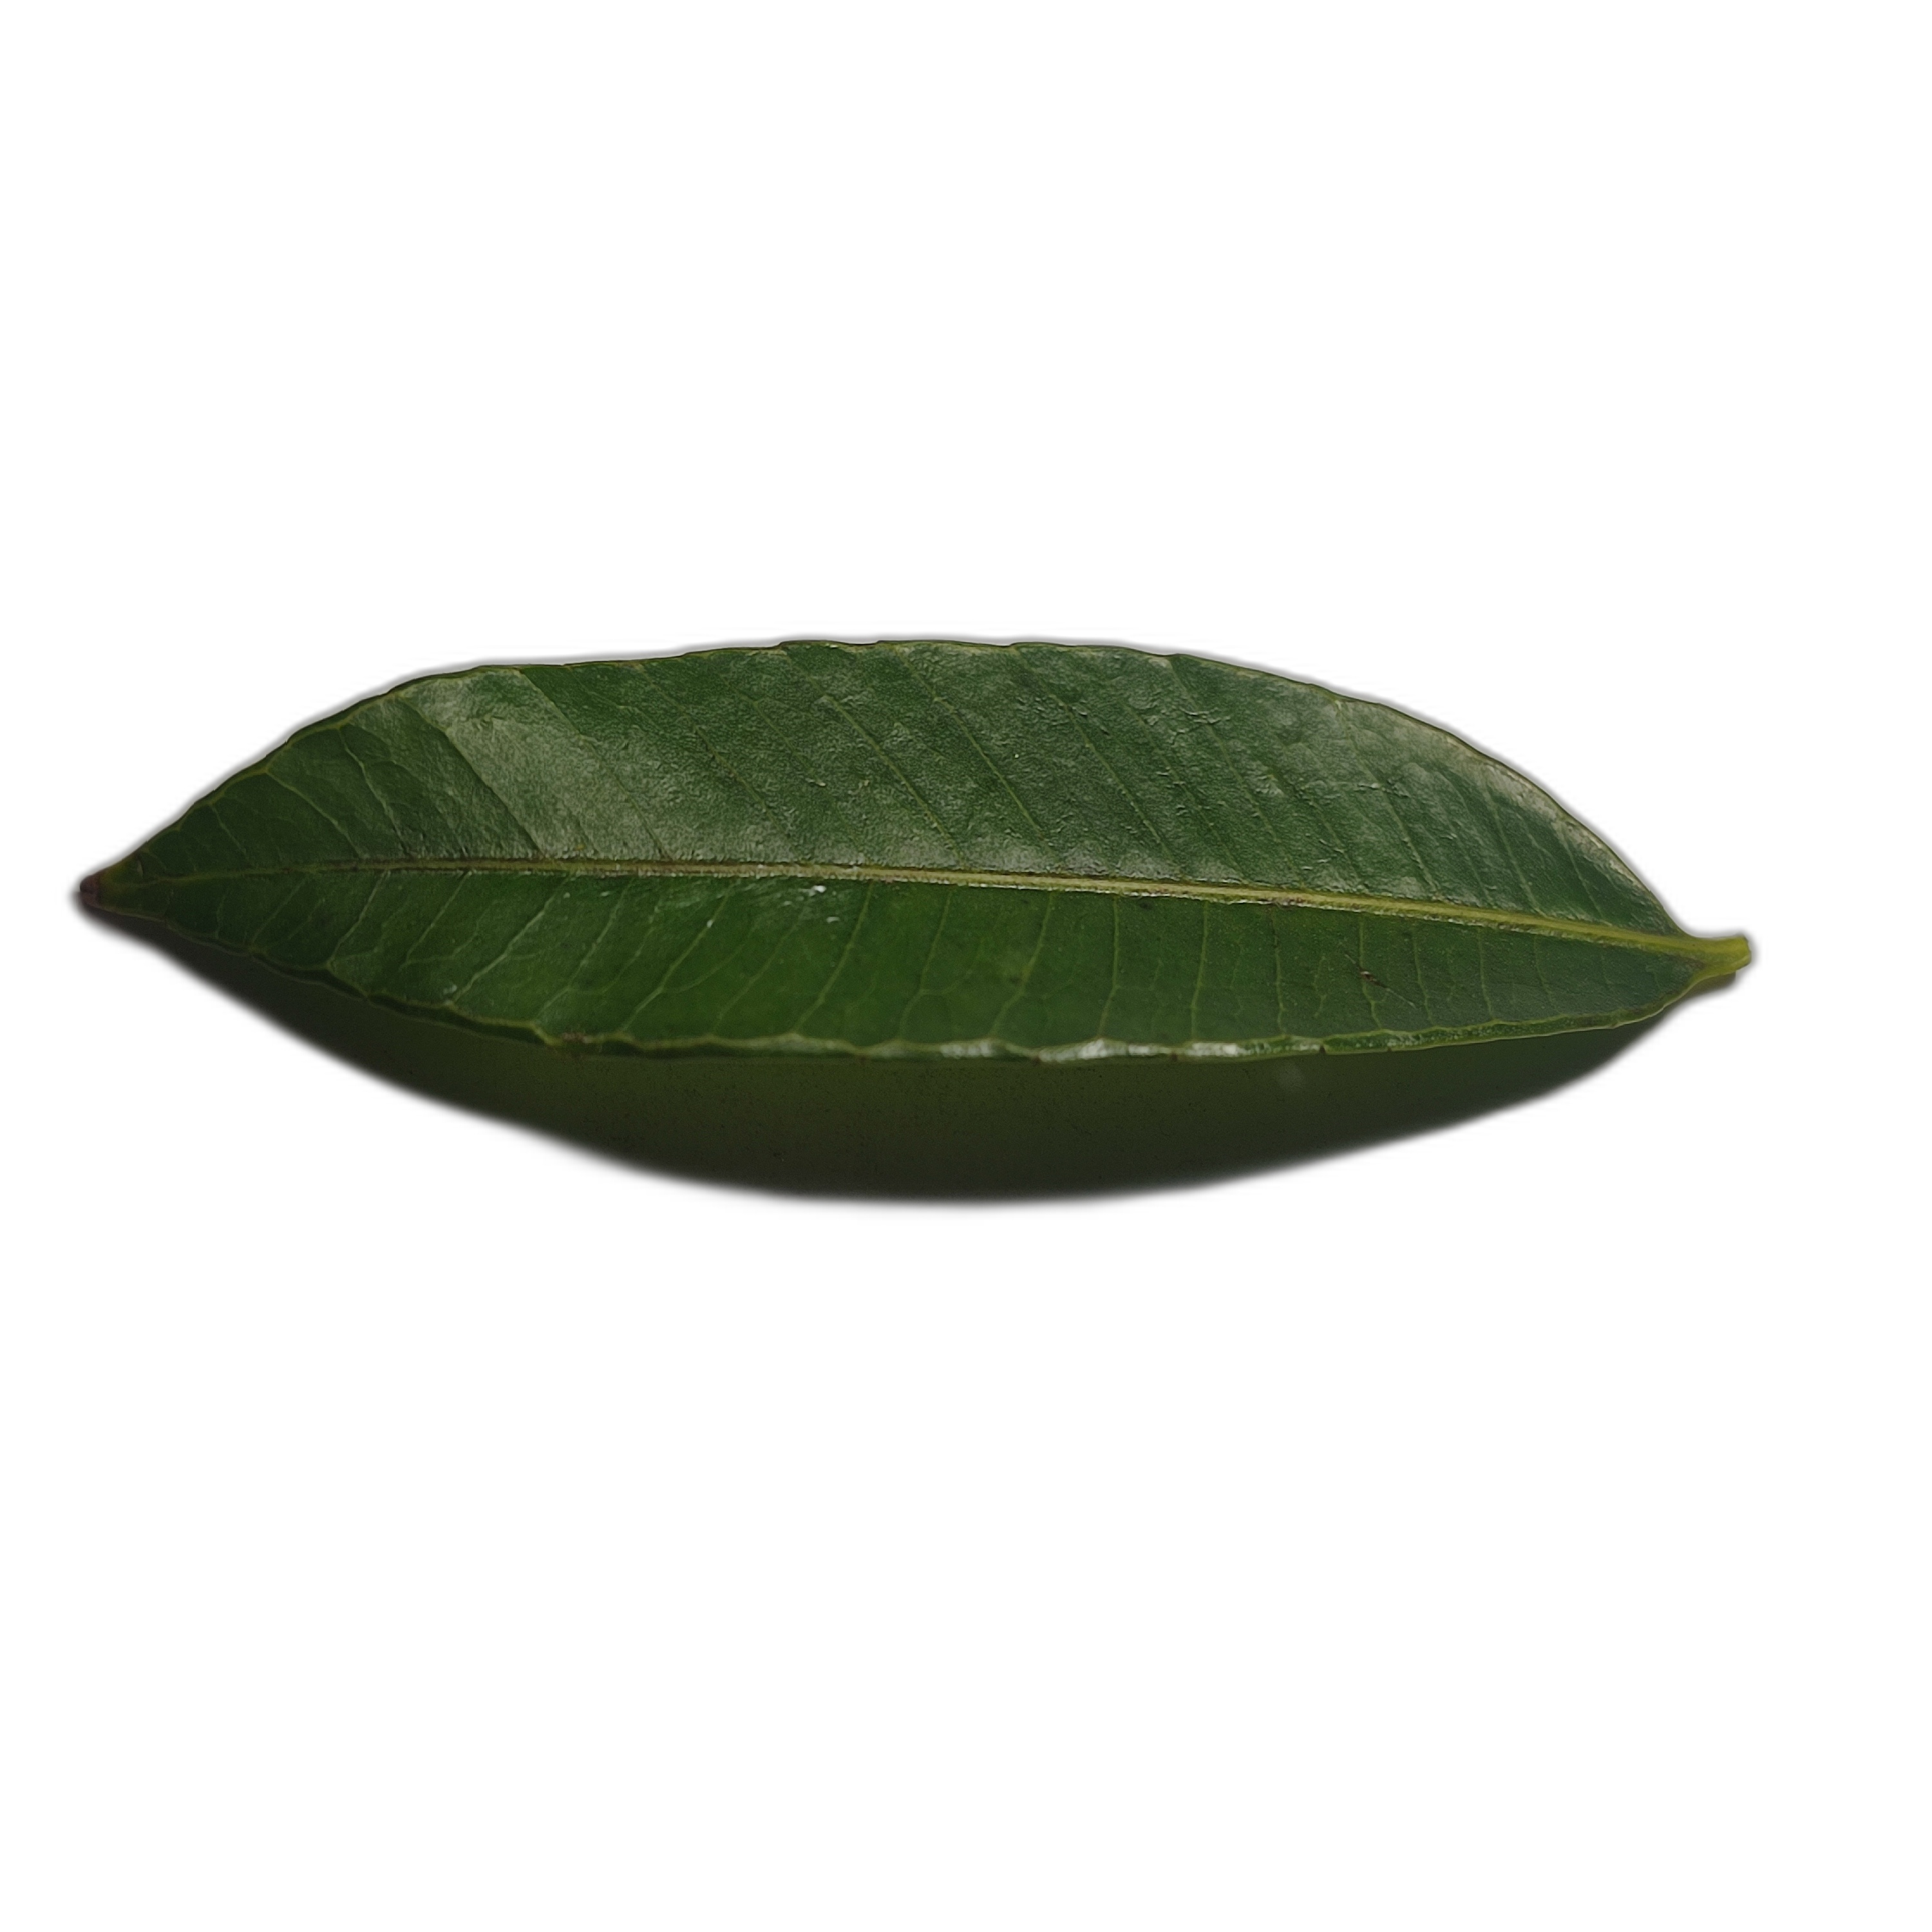
Label: healthy